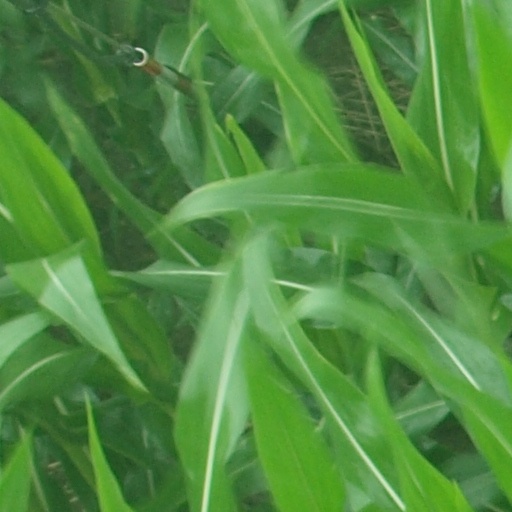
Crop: maize; corn